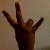
The image shows a hand gesture representing the number 7 in Indian Sign Language.